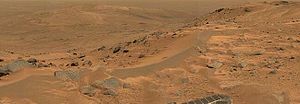
Husband Hill
Panorama-billede taget 23. august 2005 fra Husband Hill nordover ned mod "Tennessee Valley"
Husband Hill er et af bjergene i Columbia Hills i Gusev-krateret på Mars. Det blev opkaldt til ære for astronauten Rick D. Husband, en astronaut om bord på rumfærgen Columbia der forulykkede i 2003.